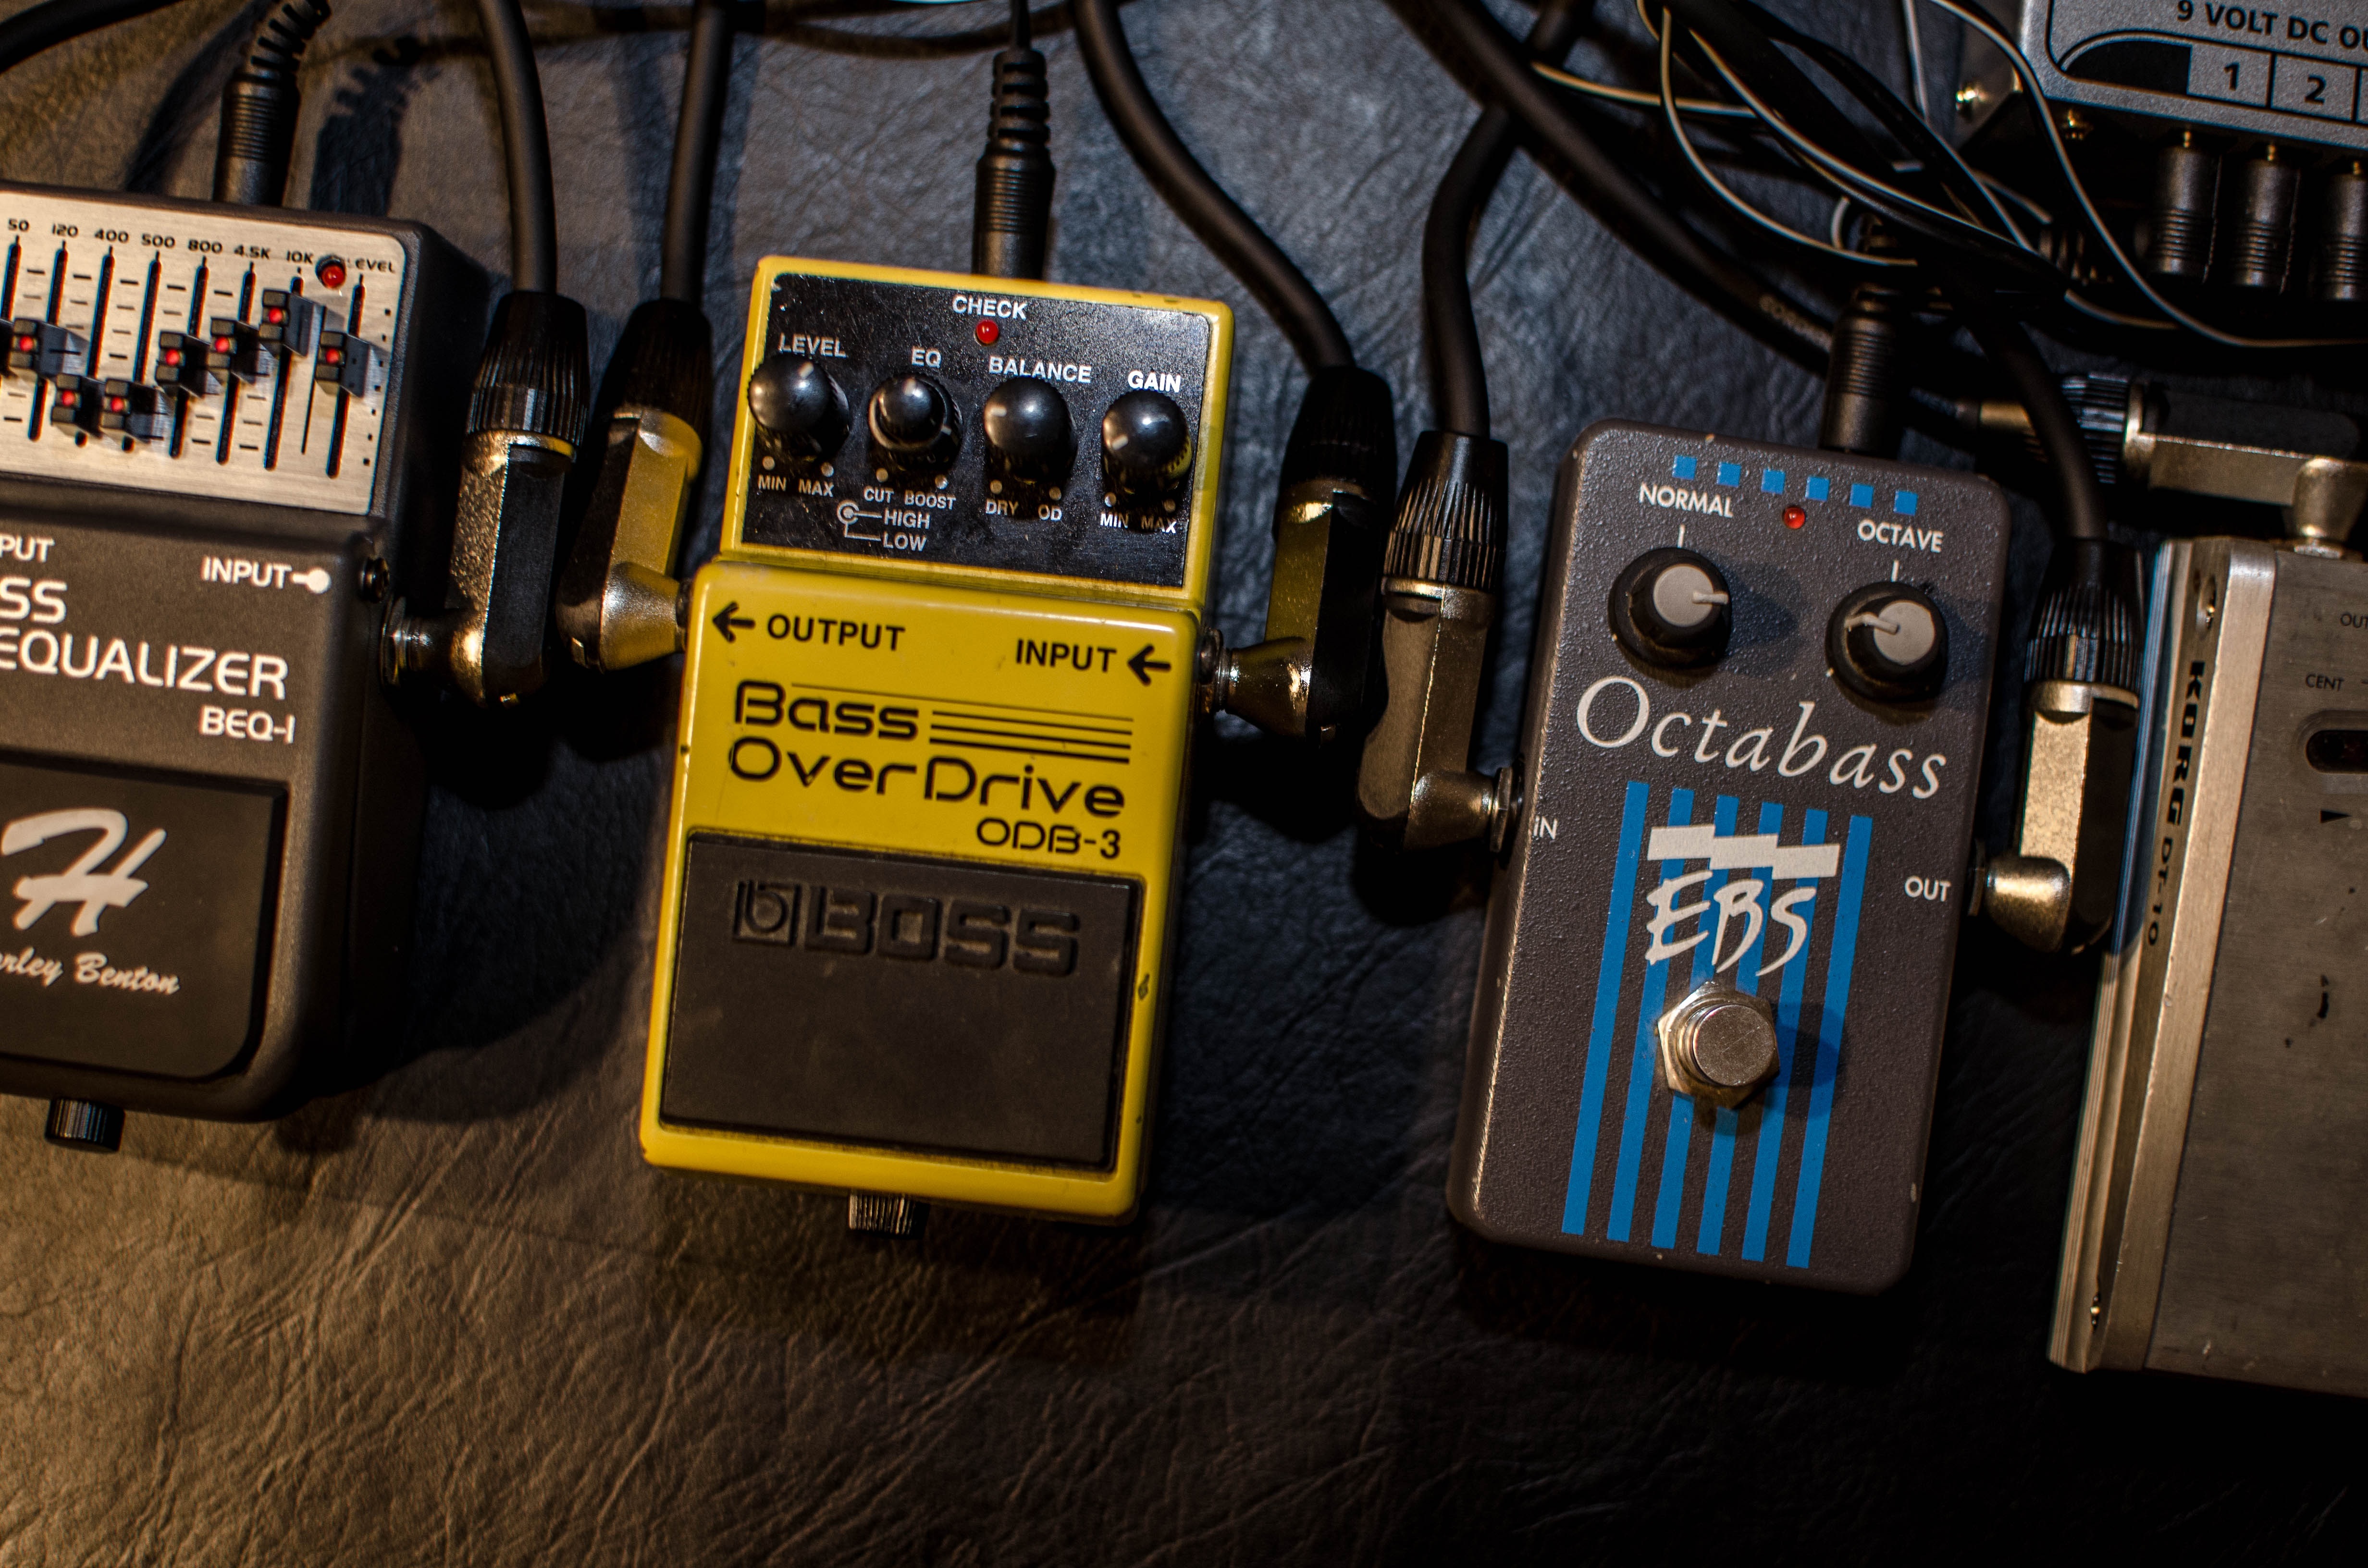
rock, music, technology, distortion, instrument, musical instrument, pedal, bass, electronics, equalizer, bass guitar, tuner, compressor, e bass, overdrive, effektger t, personal computer hardware, electronic instrument